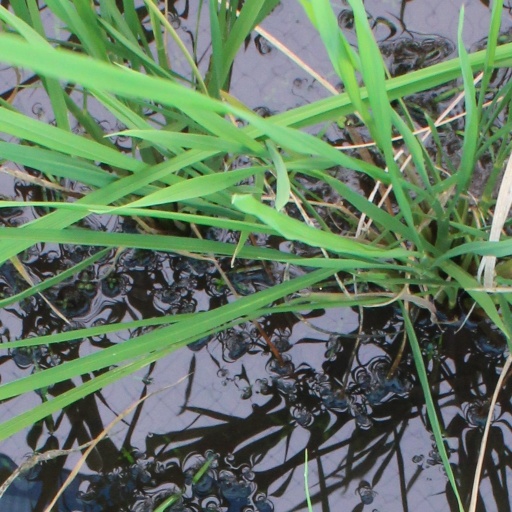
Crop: rice